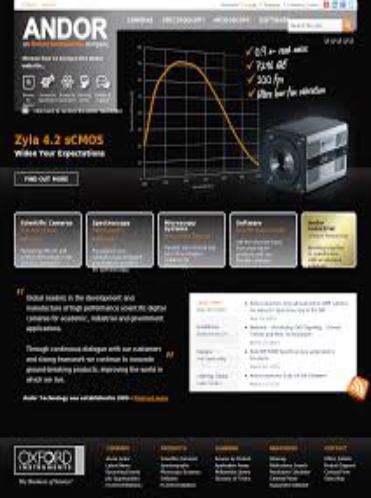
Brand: andor technology
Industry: Electronic